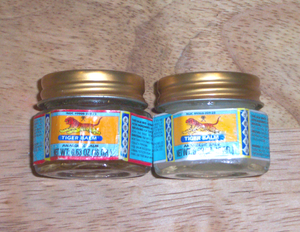
Tigerbalsam
Rød og hvid tigerbalsam fra Haw Par.
Tigerbalsam er en smertelindrende creme, som oprindeligt blev udviklet i 1870'erne af apotekeren Aw Chu Kin i Rangoon, Burma. Han bad sine to sønner om at færdiggøre produktet, da han lå for døden. Produktet har siden 1920'erne været fremstillet af firmaet Haw Par i Singapore. Det sælges i små sekskantede glaskrukker á 18 g. Cremen er brugt af mange sportsudøvere. I mange år har sportsfolk verden over brugt tigerbalsam både til massage i forbindelse med opvarmning, som afspænding efter træning og ømme muskler.